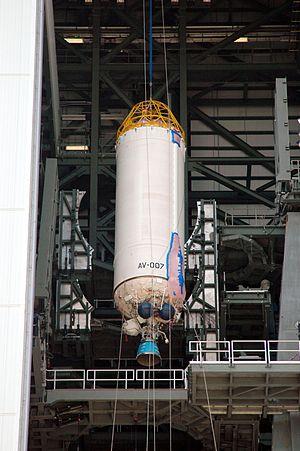
Le lanceur Atlas V est un lanceur américain pour charge utile moyenne et lourde développé à la fin des années 1990 pour répondre aux besoins du programme Evolved Expendable Launch Vehicle de l'Armée de l'air américaine. L'Atlas V est le dernier représentant de la famille de lanceurs Atlas dont la genèse remonte aux années 1950. Le lanceur combine un premier étage, propulsé par le moteur-fusée russe RD-180 brûlant un mélange de kérosène et d'oxygène liquide, un second étage reposant sur une version agrandie de l'étage Centaur et un nombre variable de propulseurs d'appoint. Selon les versions, il peut lancer de 9 à 20 tonnes en orbite basse et de 4 à 8 tonnes en orbite de transfert géostationnaire. Son premier lancement remonte au 2 août 2002. Développé initialement par Lockheed Martin, il est désormais construit par United Launch Alliance, la coentreprise de Lockheed Martin et Boeing qui commercialise également dans la même catégorie de puissance la Delta IV.